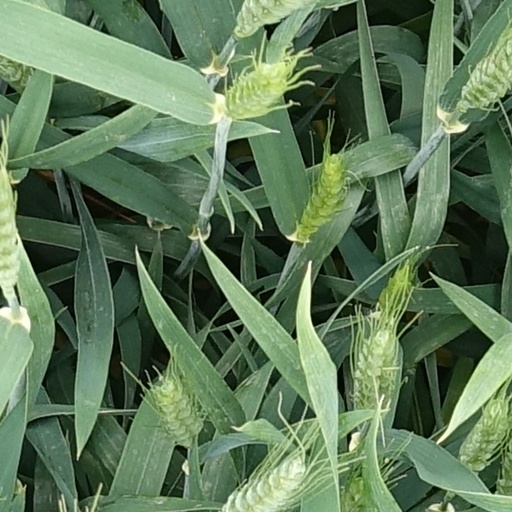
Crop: wheat